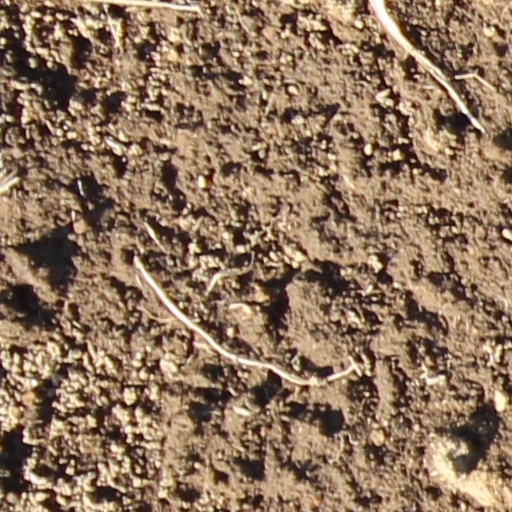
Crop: wheat